Sakshinatheswarar Temple, Thiruppurambiyam

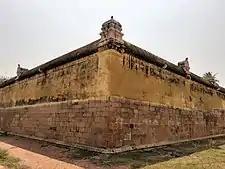
The second precinct

As per Hindu legend, Shiva descended to give evidence ("Sakshi" in Tamil) for a Chettiar lady and hence the presiding deity came to be known as Sakshinathar. Vannimaram, a tree also gave evidence in the same case. The legend is documented both in "Thiruvilaiyadal Puranam" and the legend of the temple. As per another legend, the place was not affected by the great deluge ("puram") and remained beyond it ("puram"), which is locally called Thirupurambiyam. Once, Shiva appeared as Dakshinamurthy when a farmer carrying log of wood worshipped Shiva in this place. The shrine of Dakshinamurthy outside the gateway tower is believed to be the place where Shiva appeared. As per another legend, there was a king named Ariduvssan who was cursed by sage Durvasa. He worshipped Shiva at this place to relieve himself off the curse.